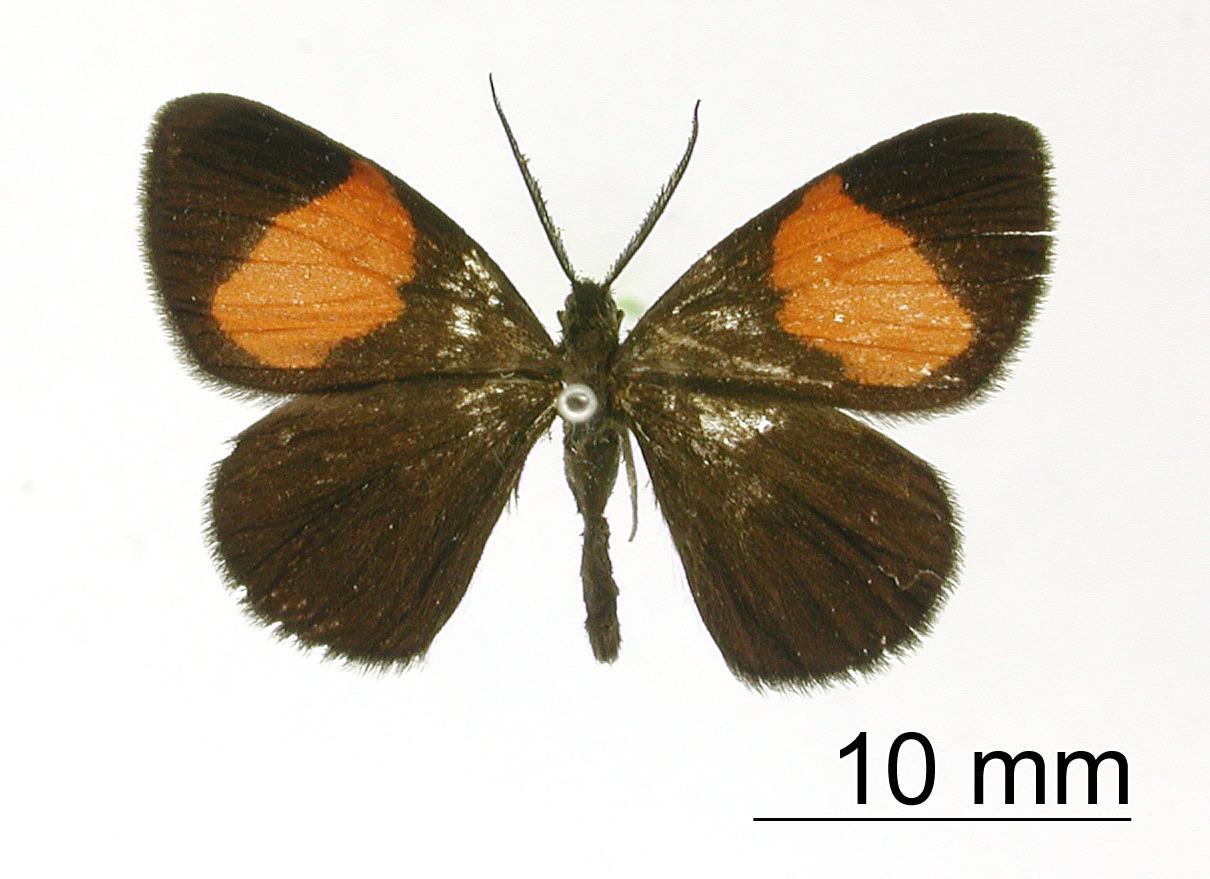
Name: Sangalopsis microleuca
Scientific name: Sangalopsis microleuca Dognin, 1910
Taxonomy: Animalia, Arthropoda, Insecta, Lepidoptera, Geometridae, Ennominae
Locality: Chanchamayo, Peru, Peru